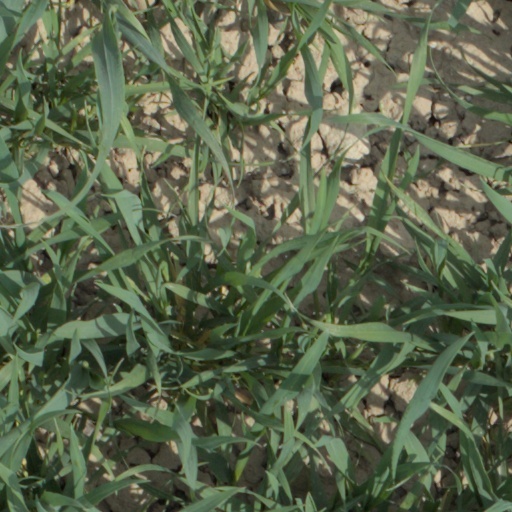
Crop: wheat